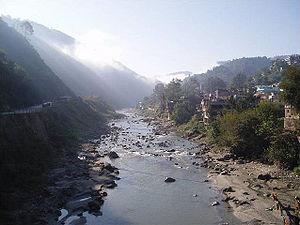
Mandi, ou Sahor, est une ville de l'Himachal Pradesh, chef lieu du district de Mandi. Elle était auparavant connue sous le nom de Mandav Nagar. Elle est située 153 km au nord de la capitale de l'État, Shimla, à une altitude moyenne de 1 044 m.